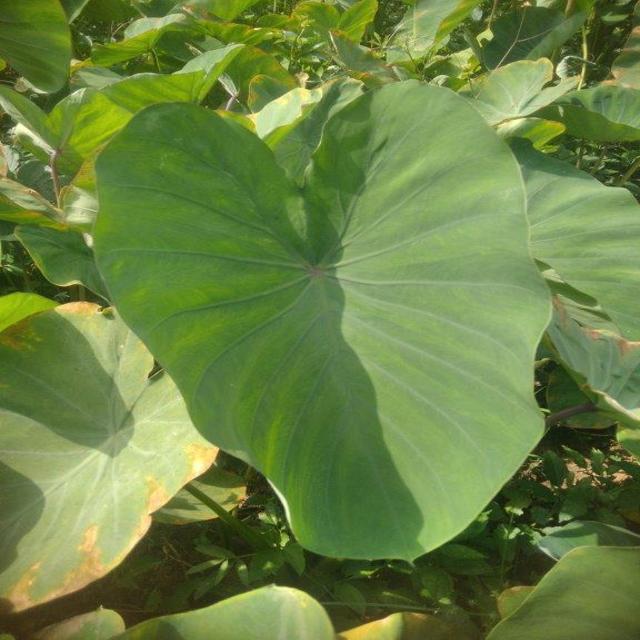
Label: Healthy